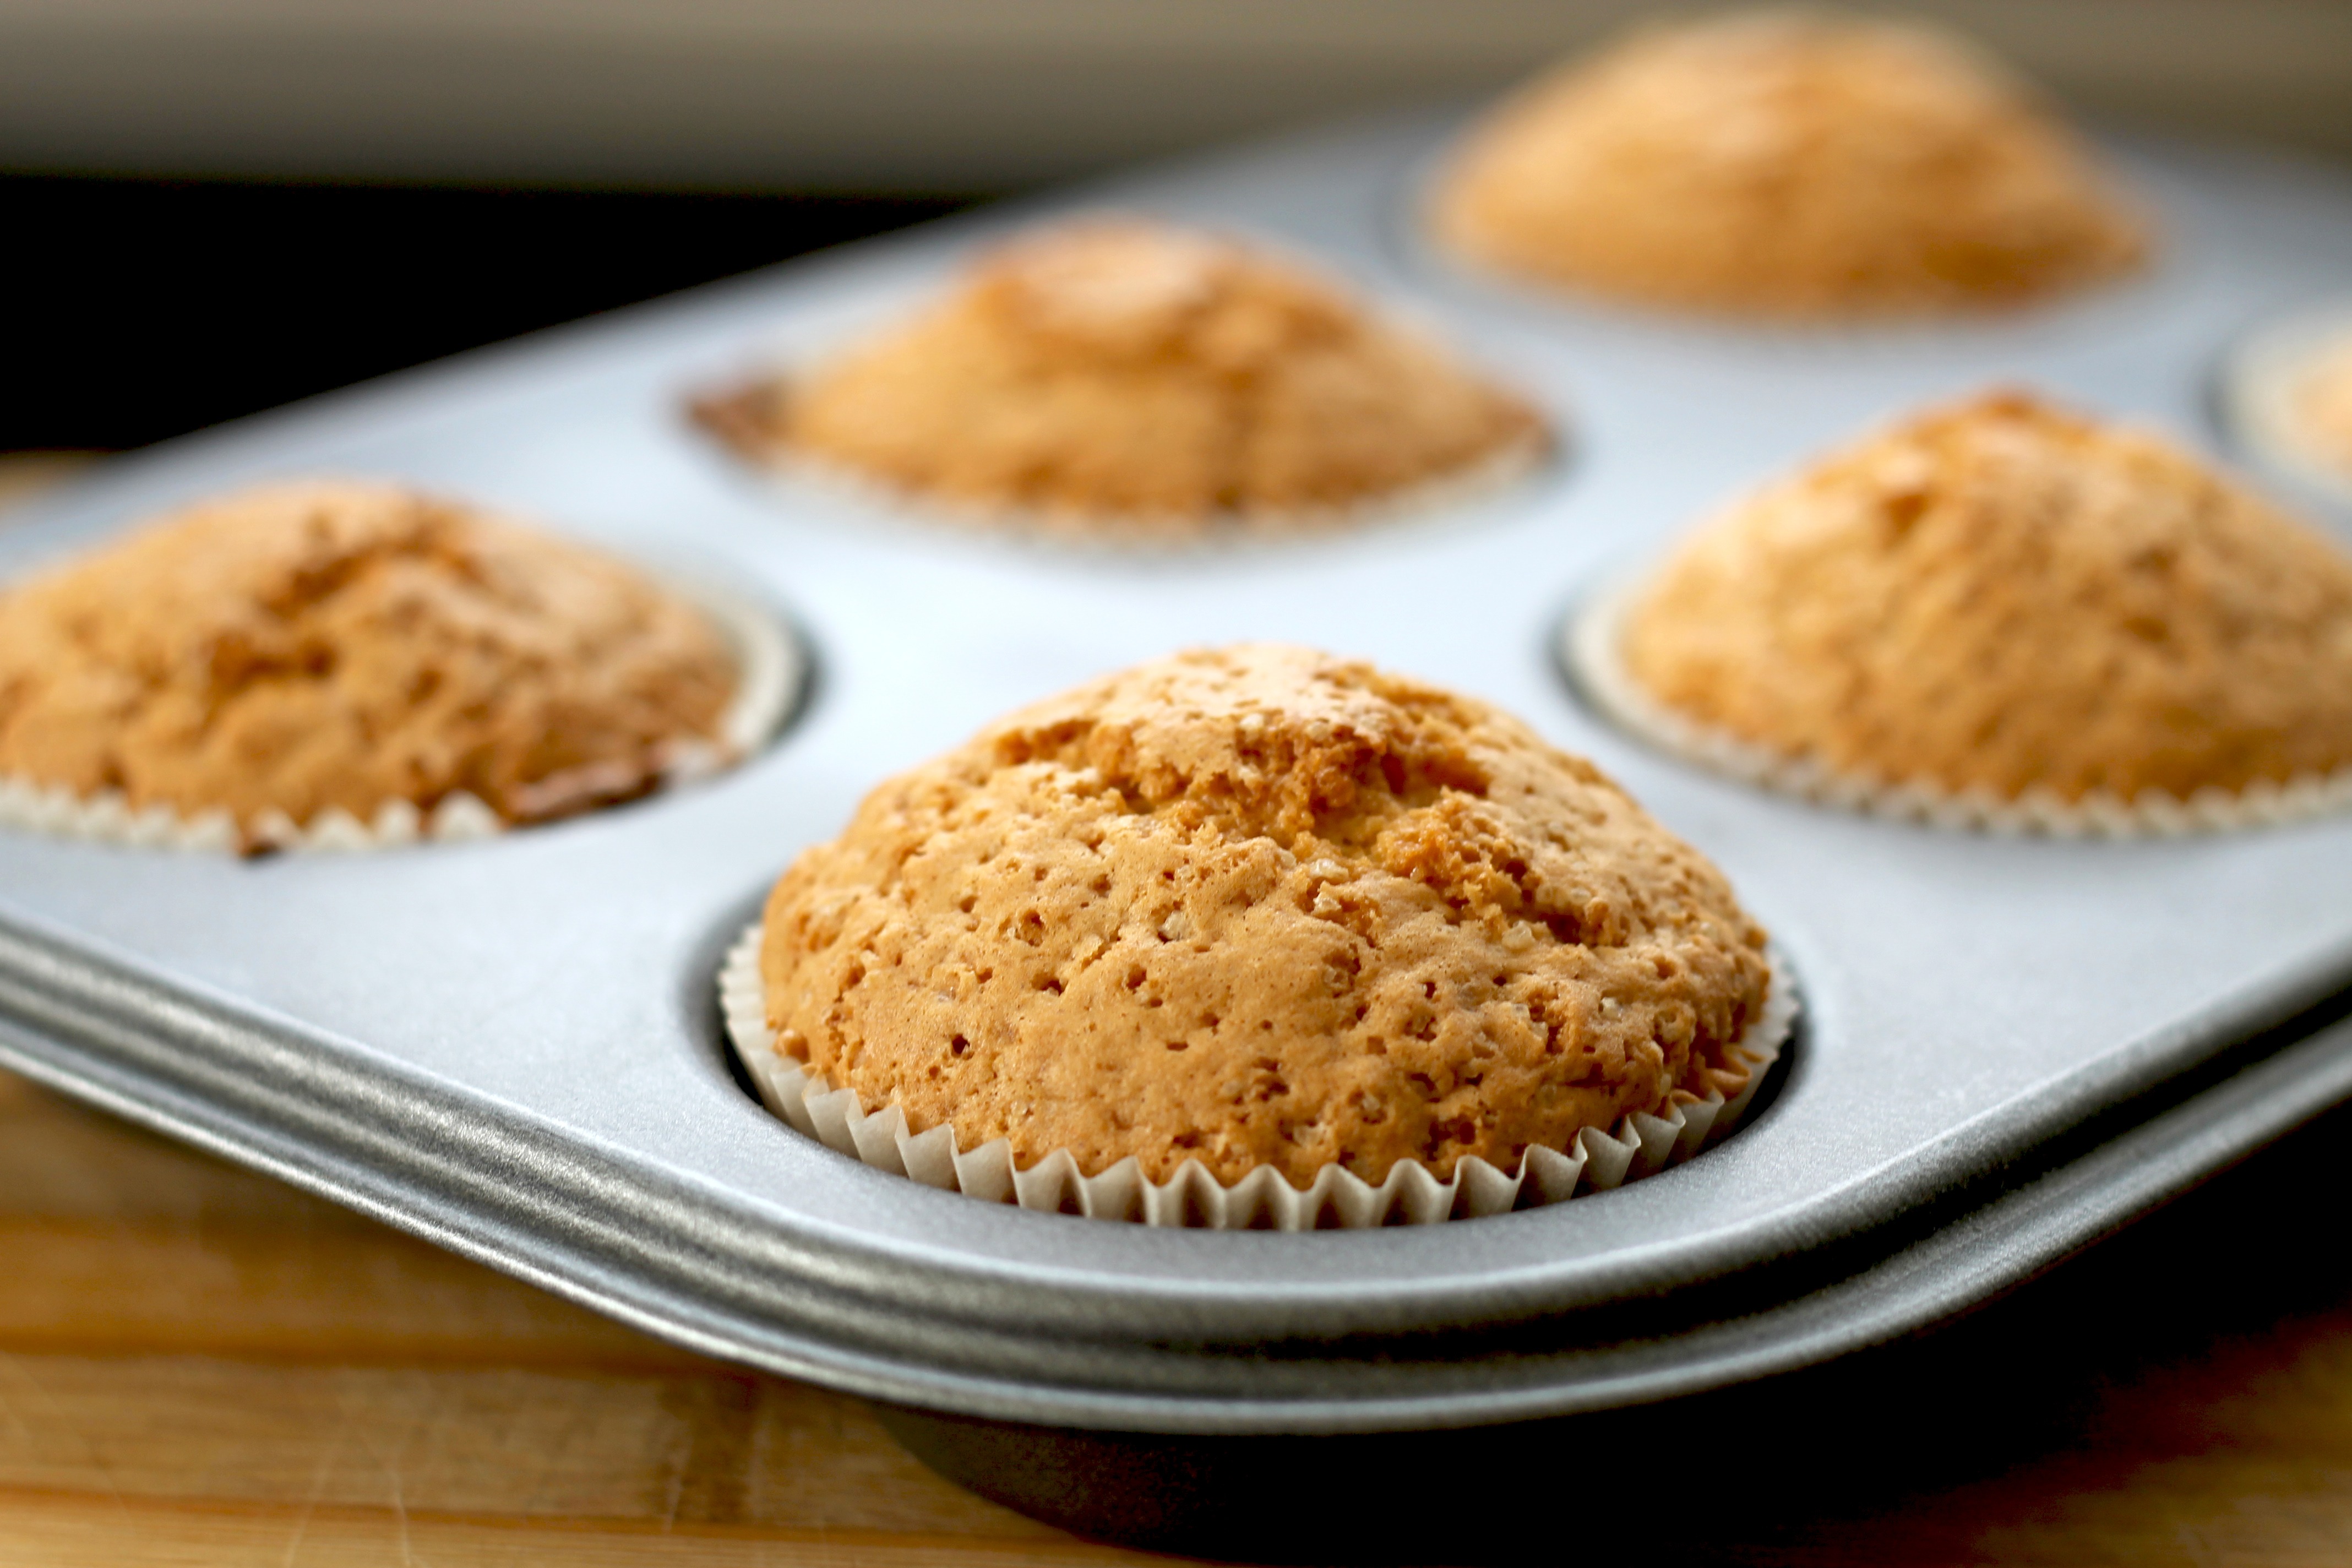
sweet, dish, meal, food, produce, brown, breakfast, baking, dessert, delicious, baked, muffin, coconut, tasty, snacks, foods, cupcakes, desserts, muffins, baked goods, pans, snickerdoodle, starchy, snack food, sugary